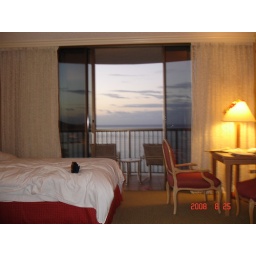
our first room in the Hilton rainbow tower 16th floor oceanfront